Kauto Star

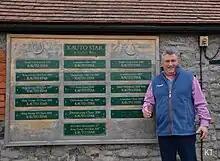
Trainer Paul Nicholls with plaques of Kauto Star's notable wins up to 2011

Kauto Star began his season in the JNwine.com Champion Chase at Down Royal. After tracking the leaders, he went on to win by four lengths from Arkle Challenge Trophy winner Sizing Europe. His next race was an attempt to win a record-breaking fifth consecutive King George VI Chase in a meeting which was rearranged to mid-January after the original Boxing Day fixture was postponed due to snow. He was once more sent off the odds-on favourite. Ruby Walsh was injured, and multiple champion jockey Tony McCoy came in for the ride for the first time. Kauto Star looked beaten when blundering at the second last. Long Run won the race by 12 lengths from Riverside Theatre, who was a further 7 lengths clear of Kauto Star. It was the first time since coming to the UK that Kauto Star finished outside the first two in a completed race. In the aftermath of the race, there were calls for Kauto Star to be retired as there was a school of thought that age had caught up with the horse. It was discovered he was suffering from a low-grade infection and had bled during the race for the first time. Paul Nicholls announced that Kauto Star would be trained for the Gold Cup as originally planned.